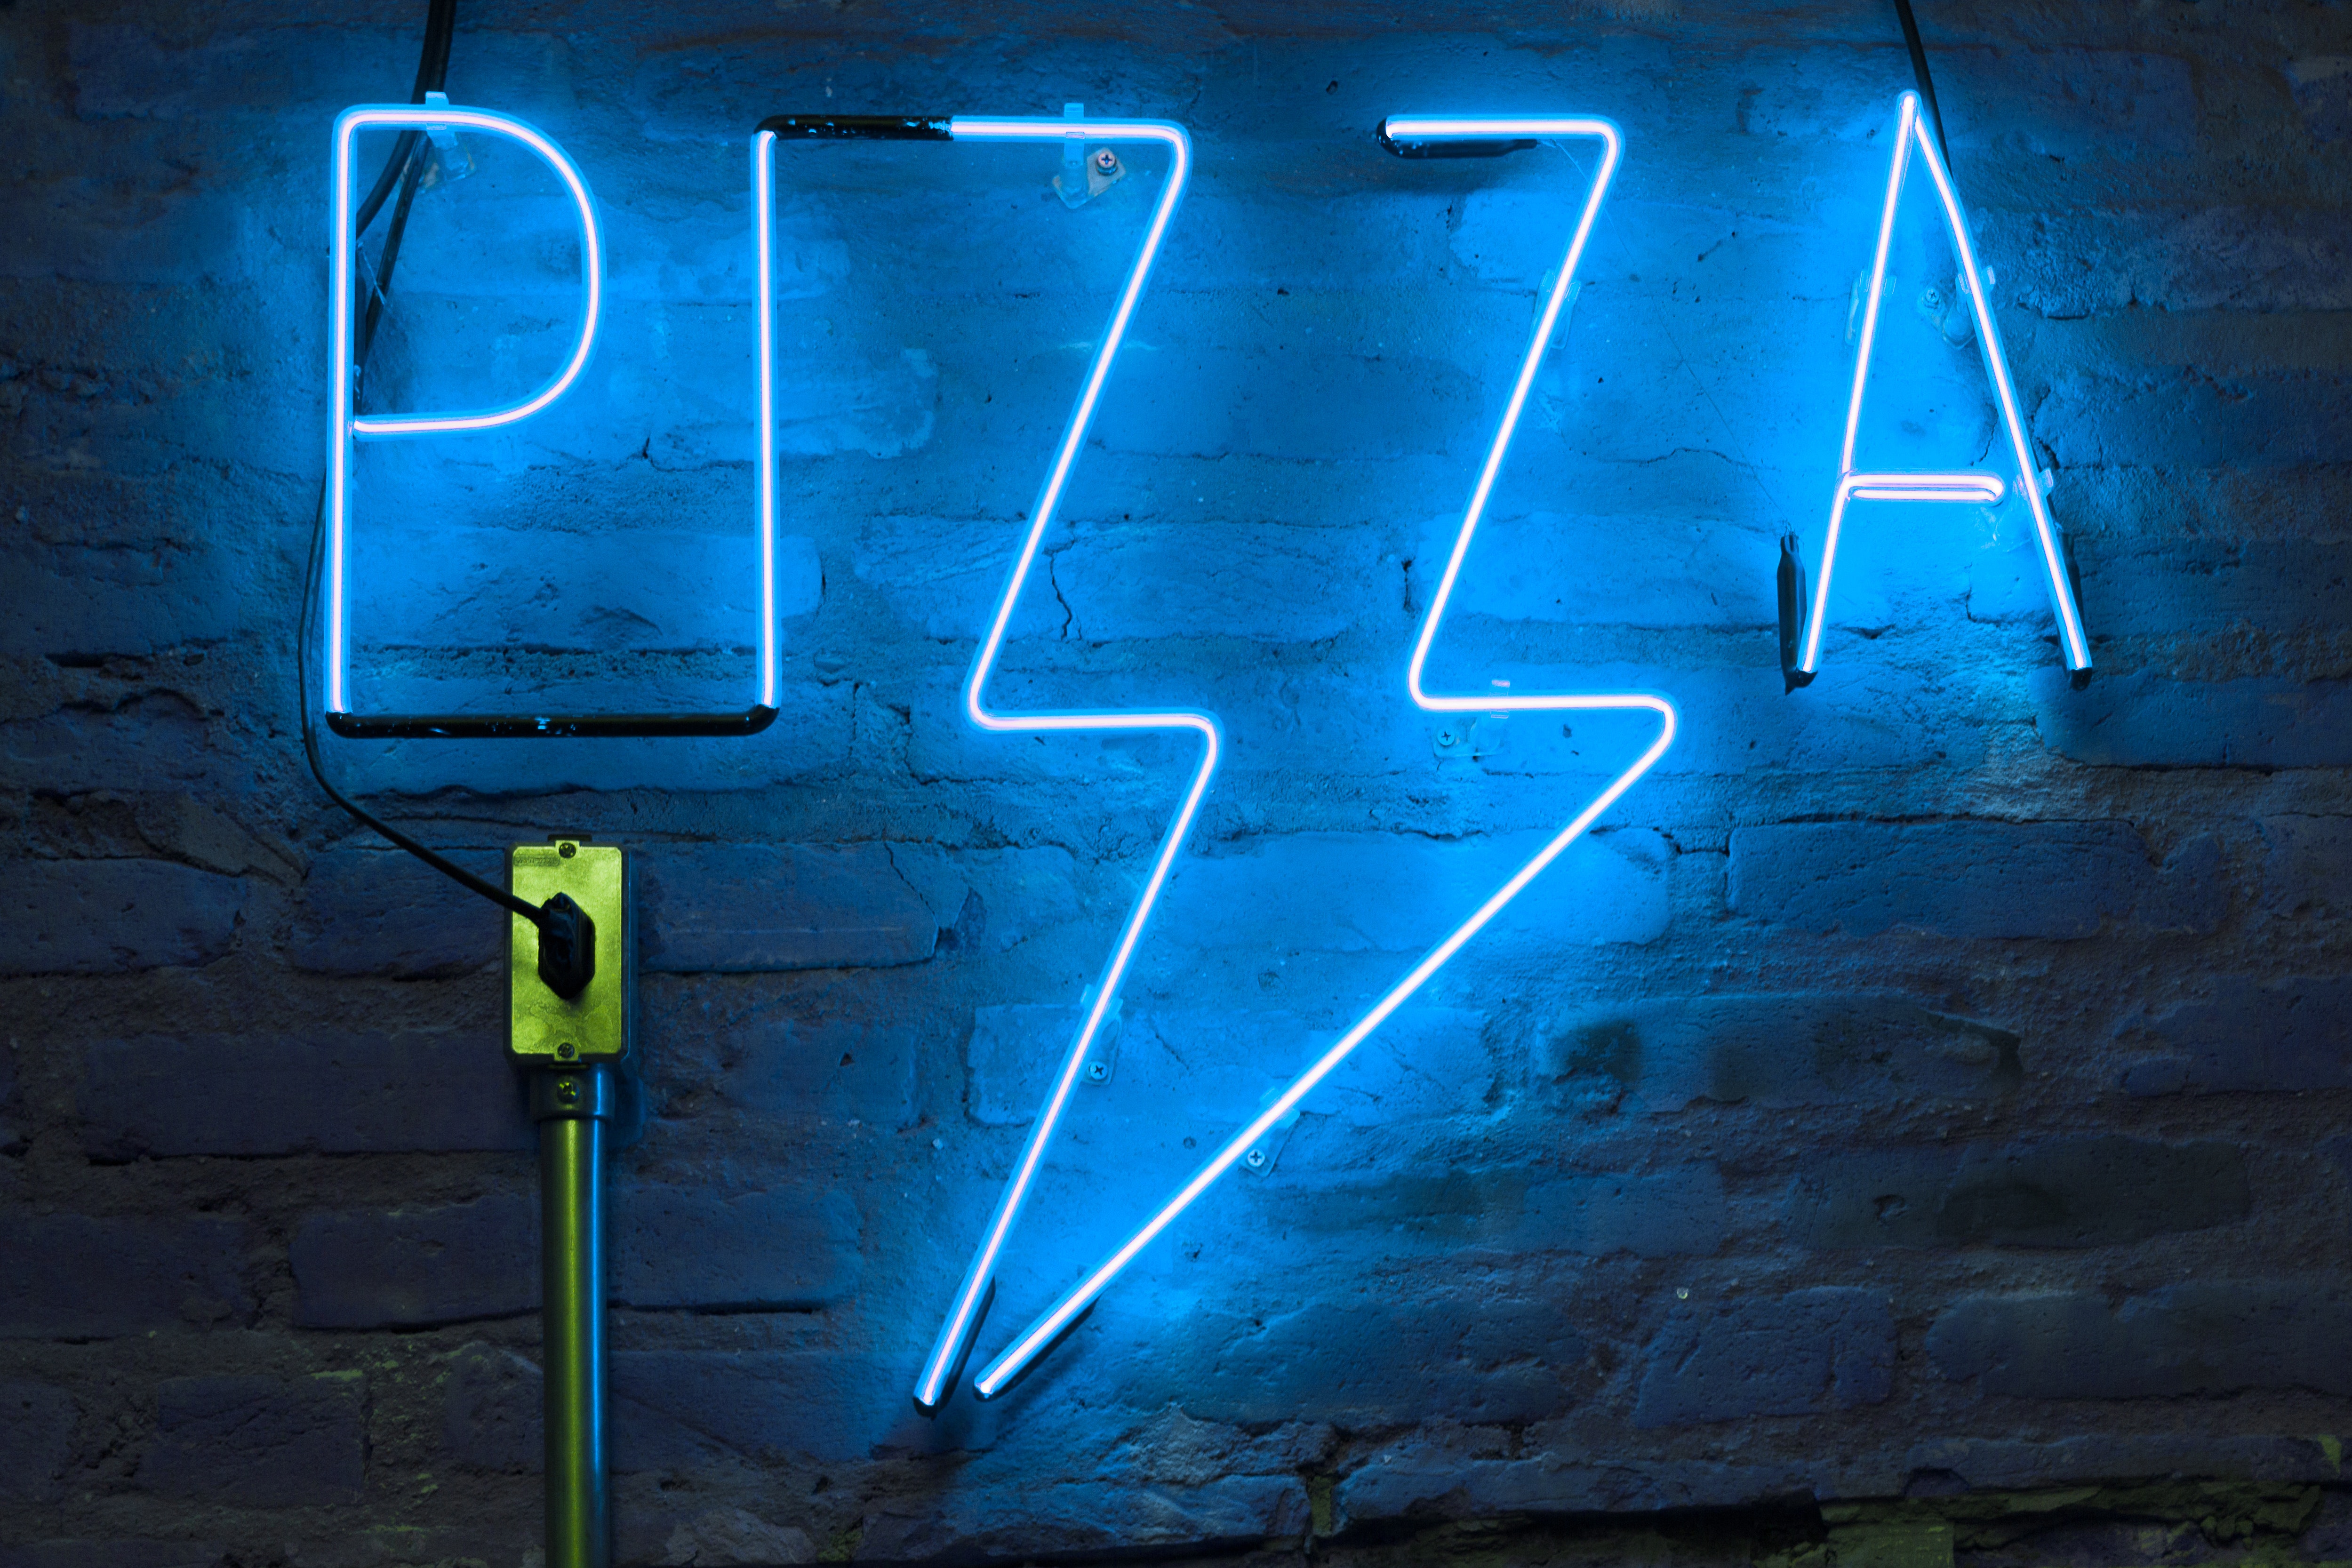
neon, neon sign, light, electronic signage, font, number, electric blue, signage, graphics